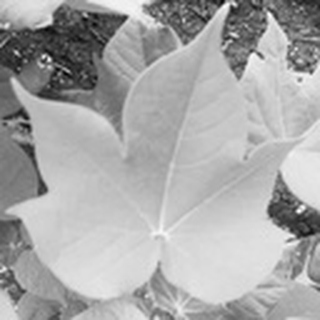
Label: healthy_cotton